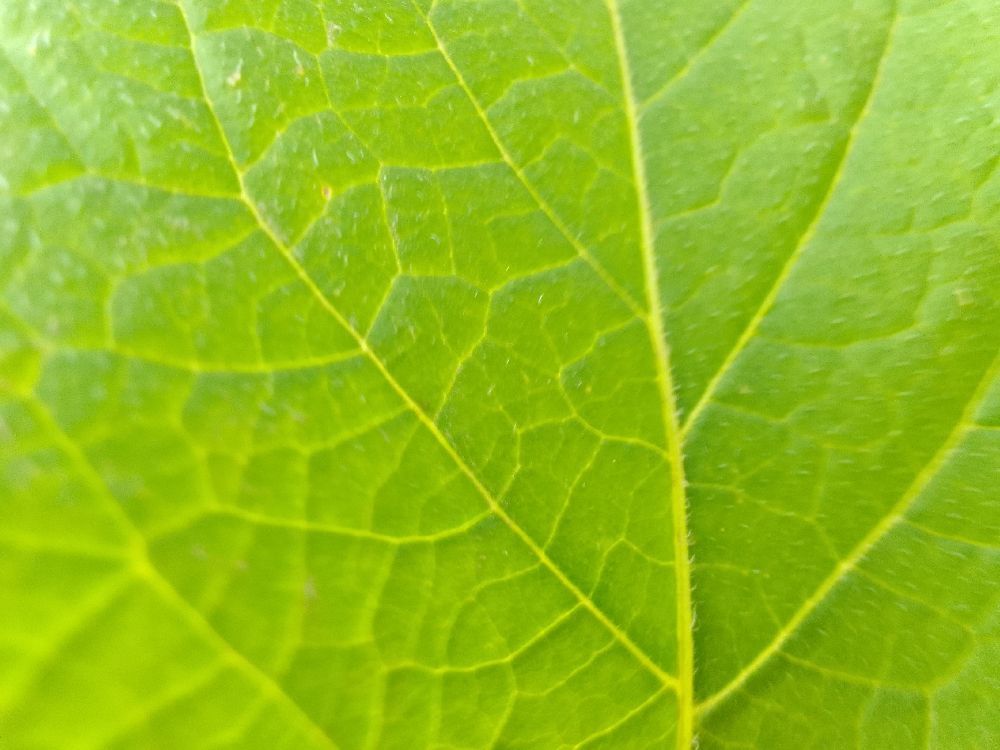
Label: Healthy